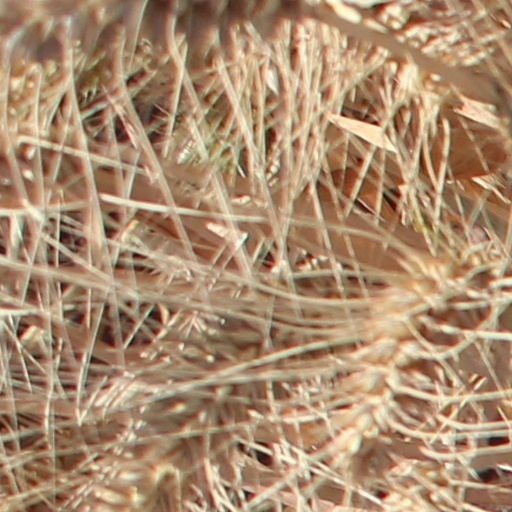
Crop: wheat